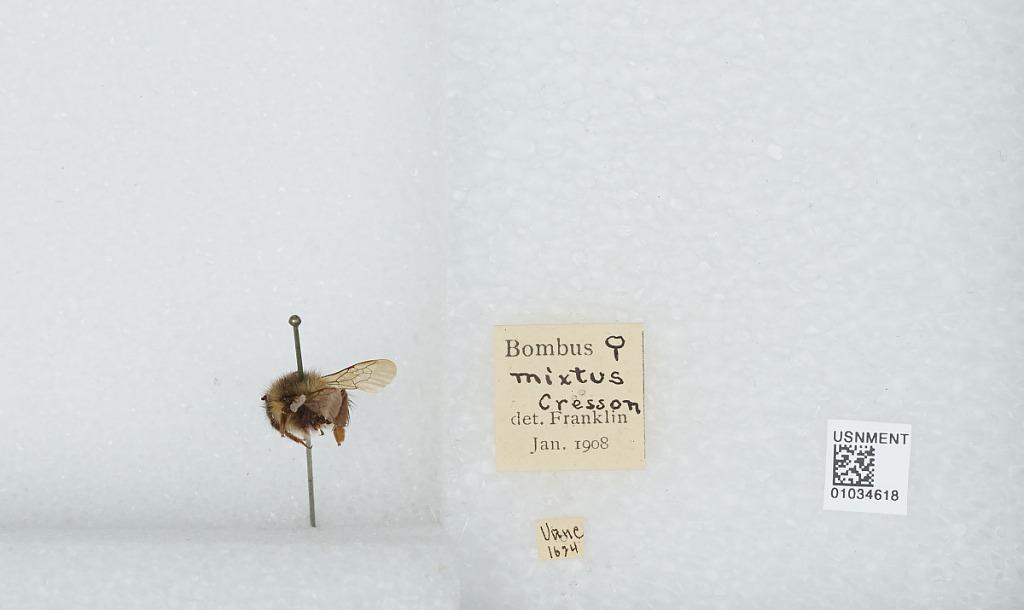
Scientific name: Bombus (Pyrobombus) mixtus Cresson
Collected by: Vane
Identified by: Franklin